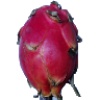
Label: Pitahaya Red 1